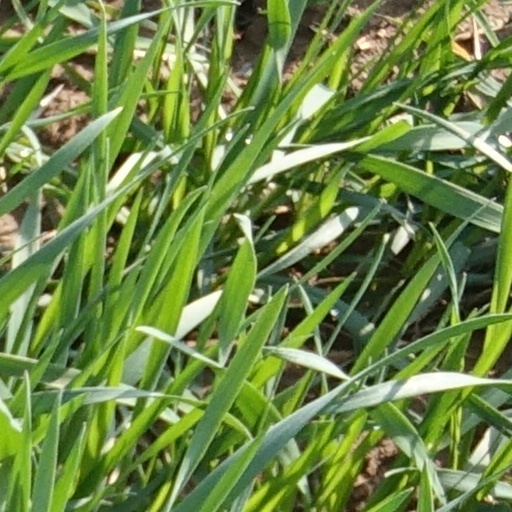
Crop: wheat